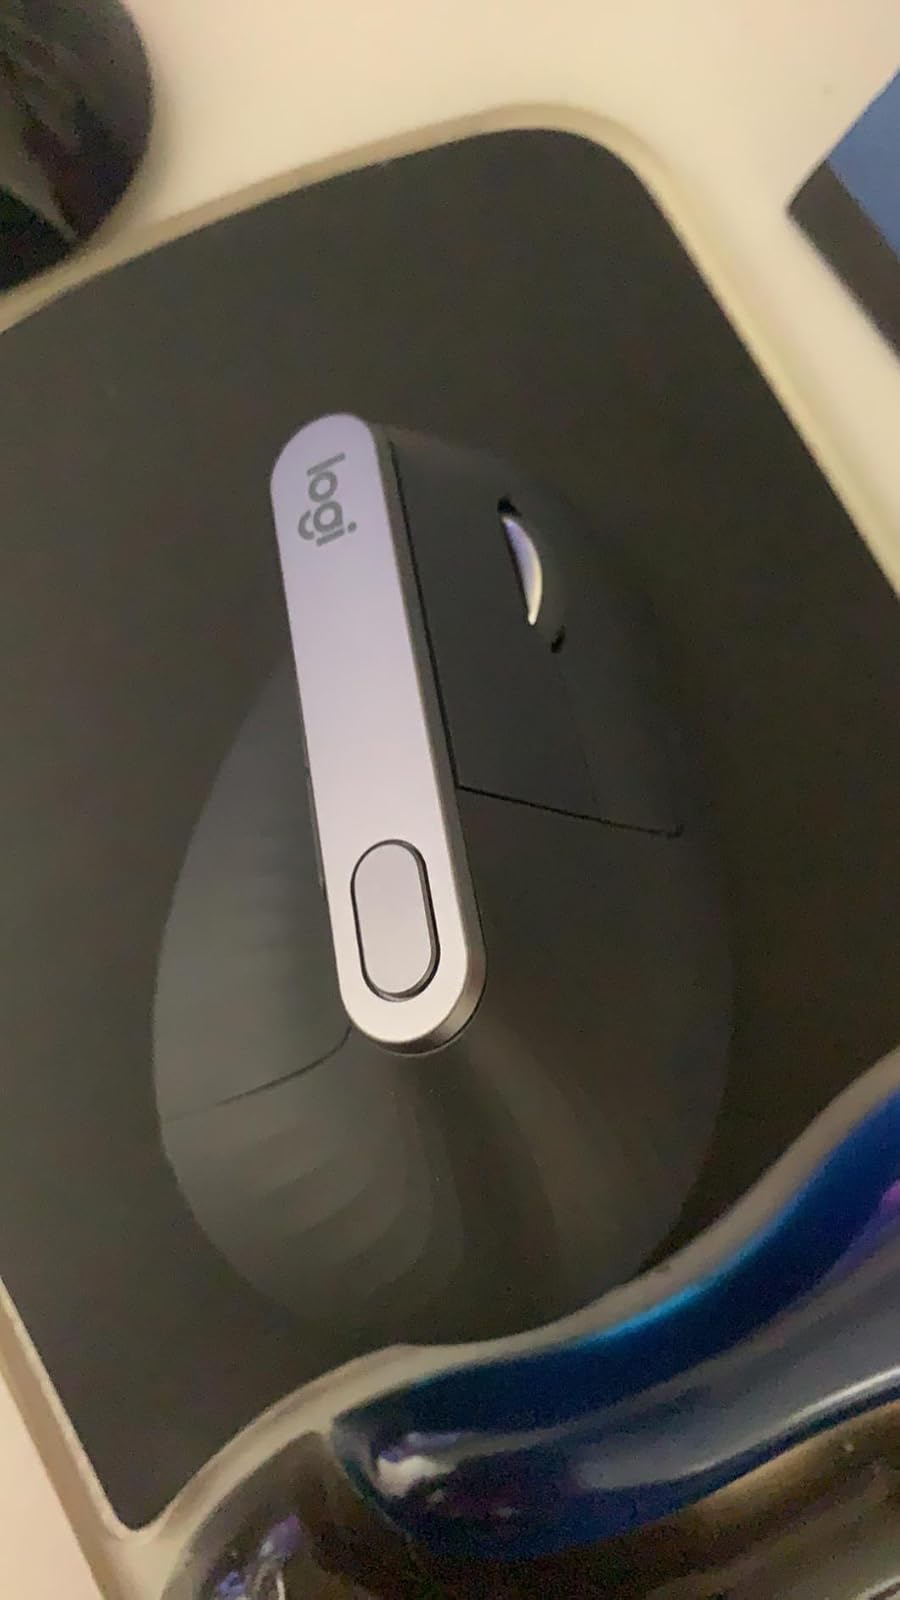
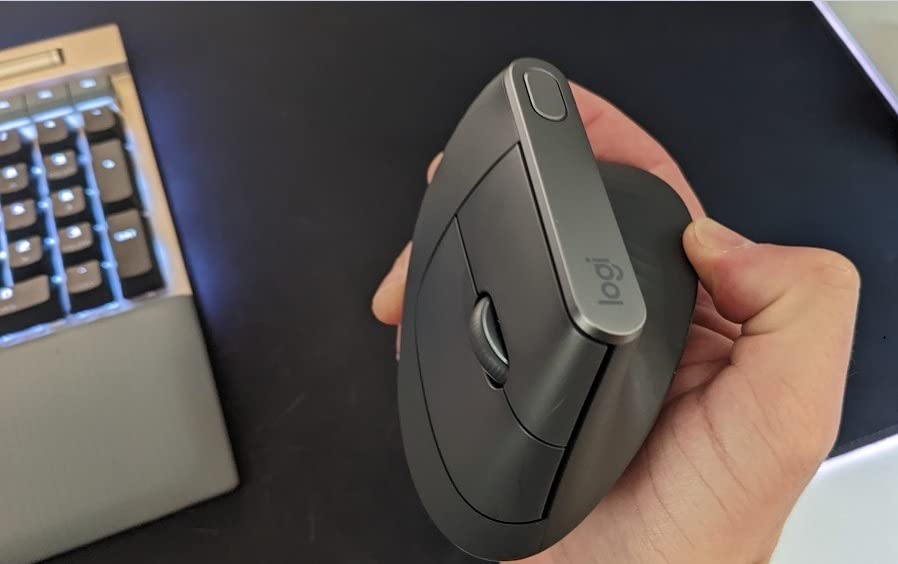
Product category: mouse
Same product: yes